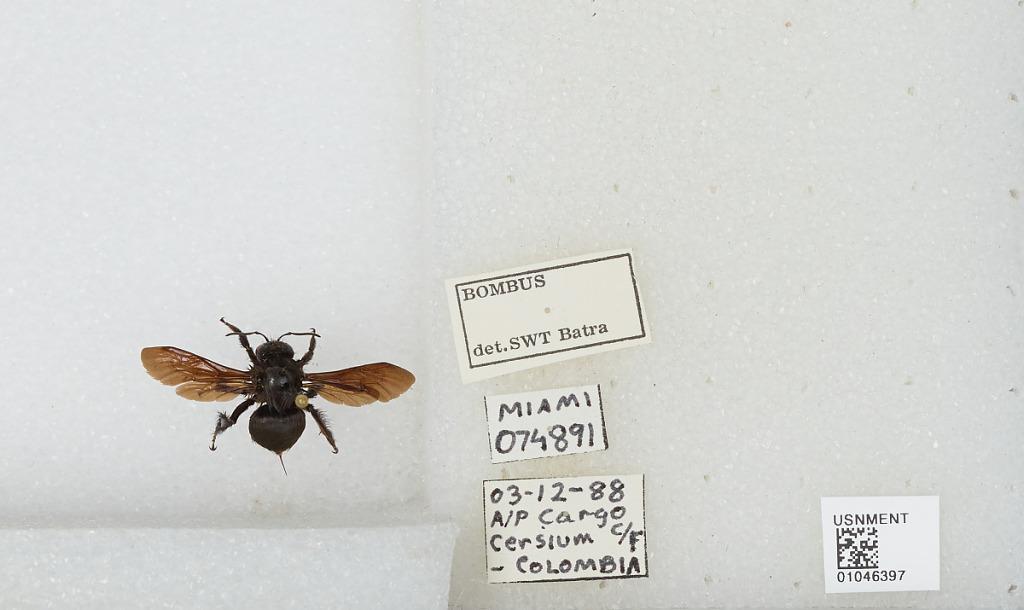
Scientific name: Bombus sp.
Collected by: S. Batra
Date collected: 1988-12-3
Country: Colombia
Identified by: Batra, S. W.T.